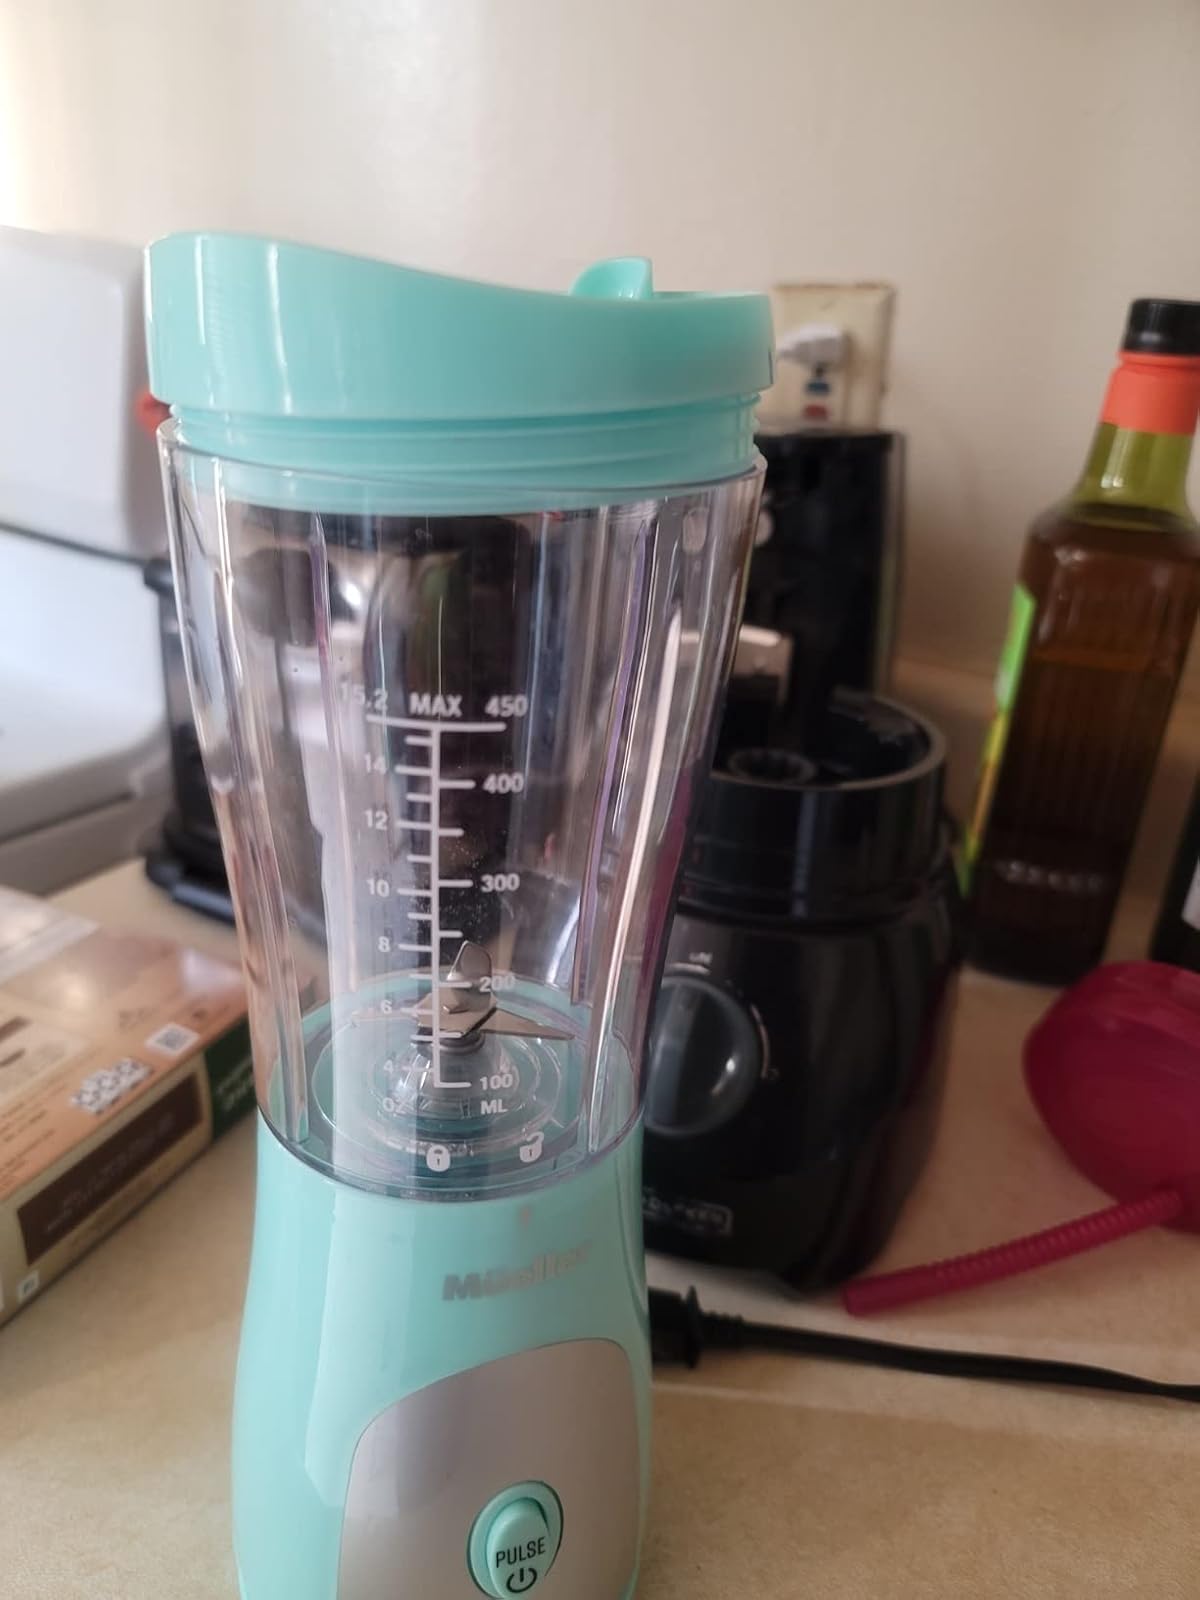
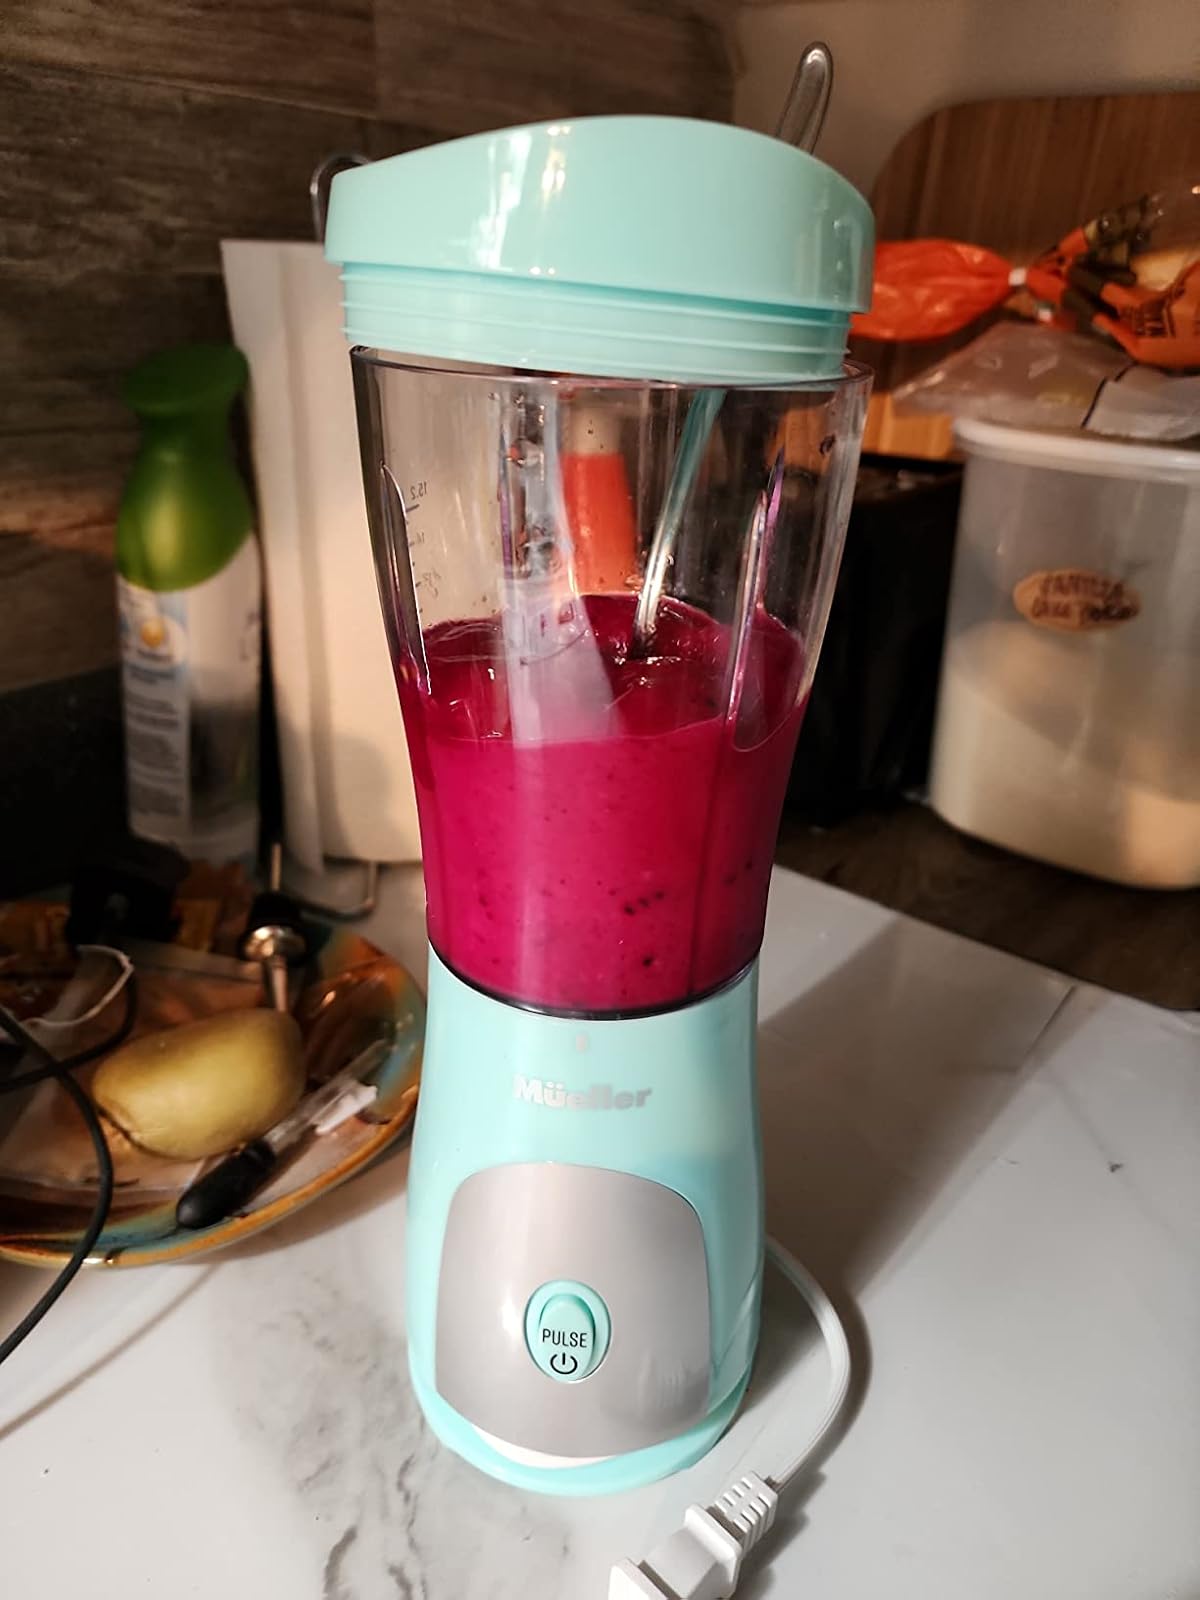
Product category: items_blender
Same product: yes